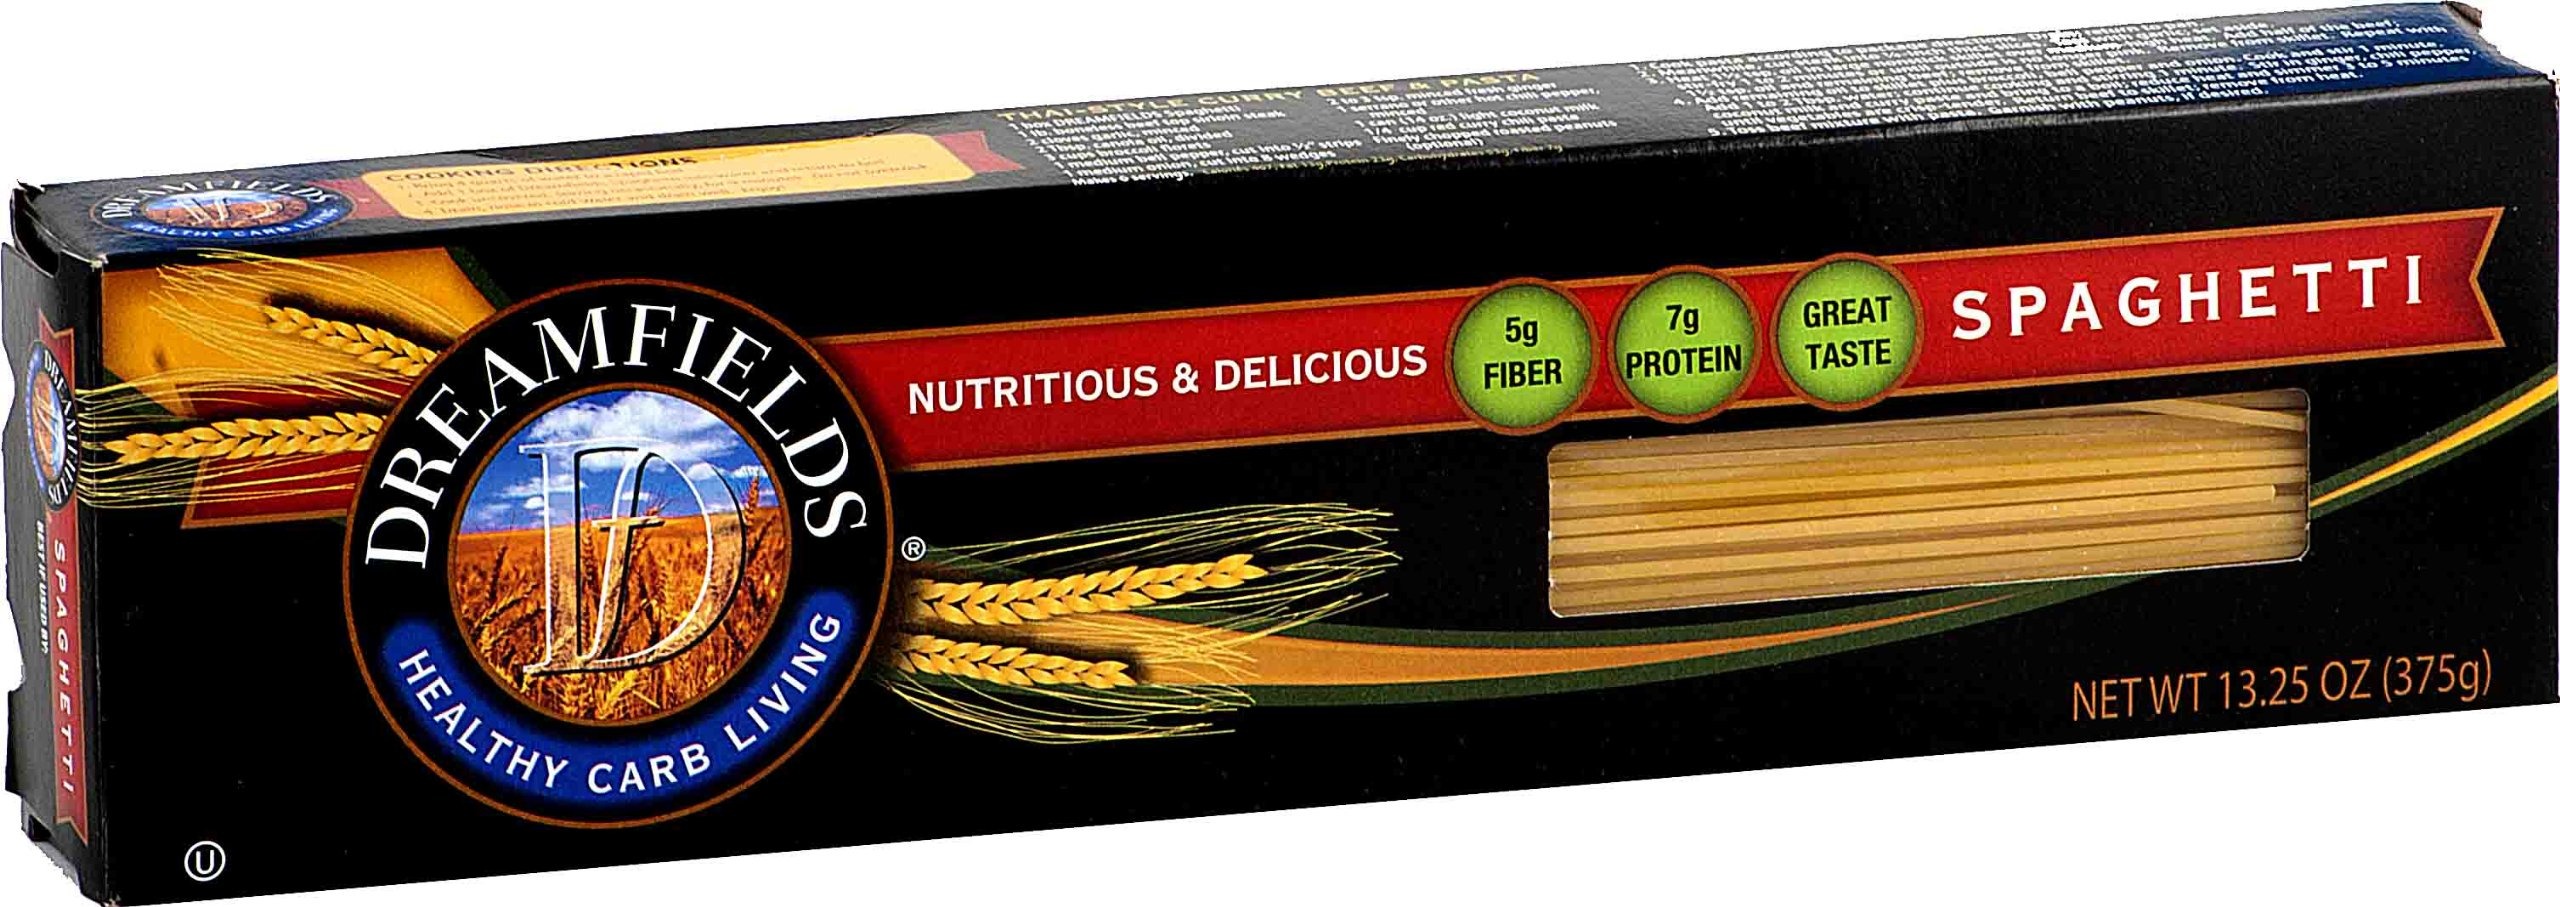
Item Name: Dreamfields Pasta Healthy Carb Living, Spaghetti, 13.25-Ounce Boxes (Pack of 3)
Bullet Point 1: Dreamfields has 5 grams of fiber and 7 grams of plant protein per serving
Bullet Point 2: Helps you feel full with a balance of fibers and plant proteins
Bullet Point 3: Contains a Prebiotic fiber which helps promote healthy digestion
Bullet Point 4: All of the Taste and texture of traditional pasta
Product Description: Bring Pasta Back into your life with Dreamfields Pasta!
Value: 39.75
Unit: Ounce

Price: 9.99